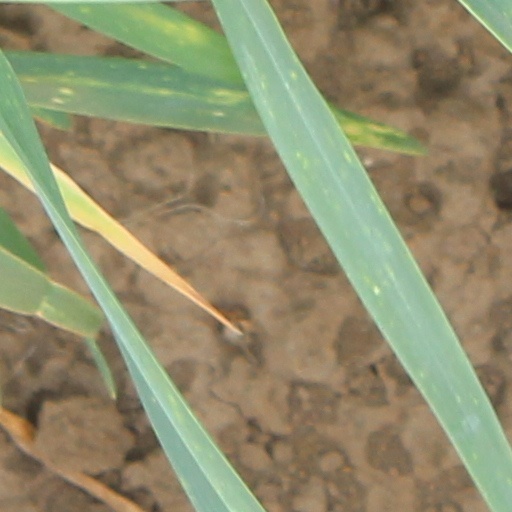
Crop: wheat